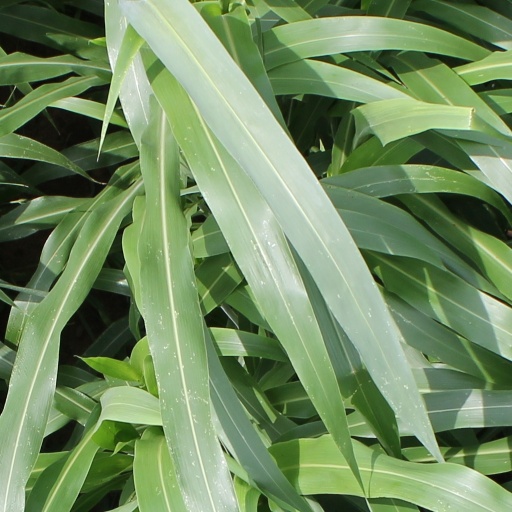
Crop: sorghum